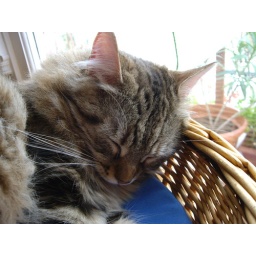
Chataigne in the cat tree